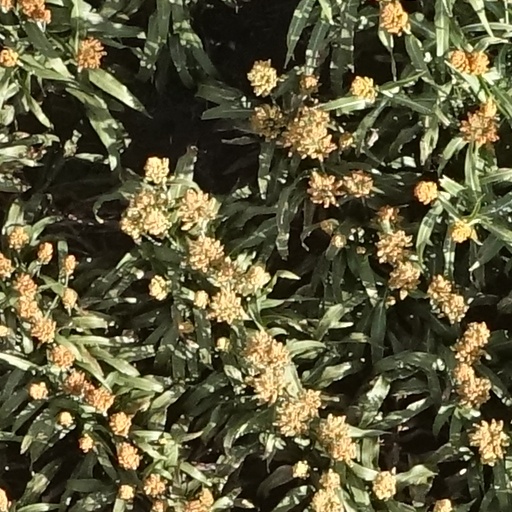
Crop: sorghum